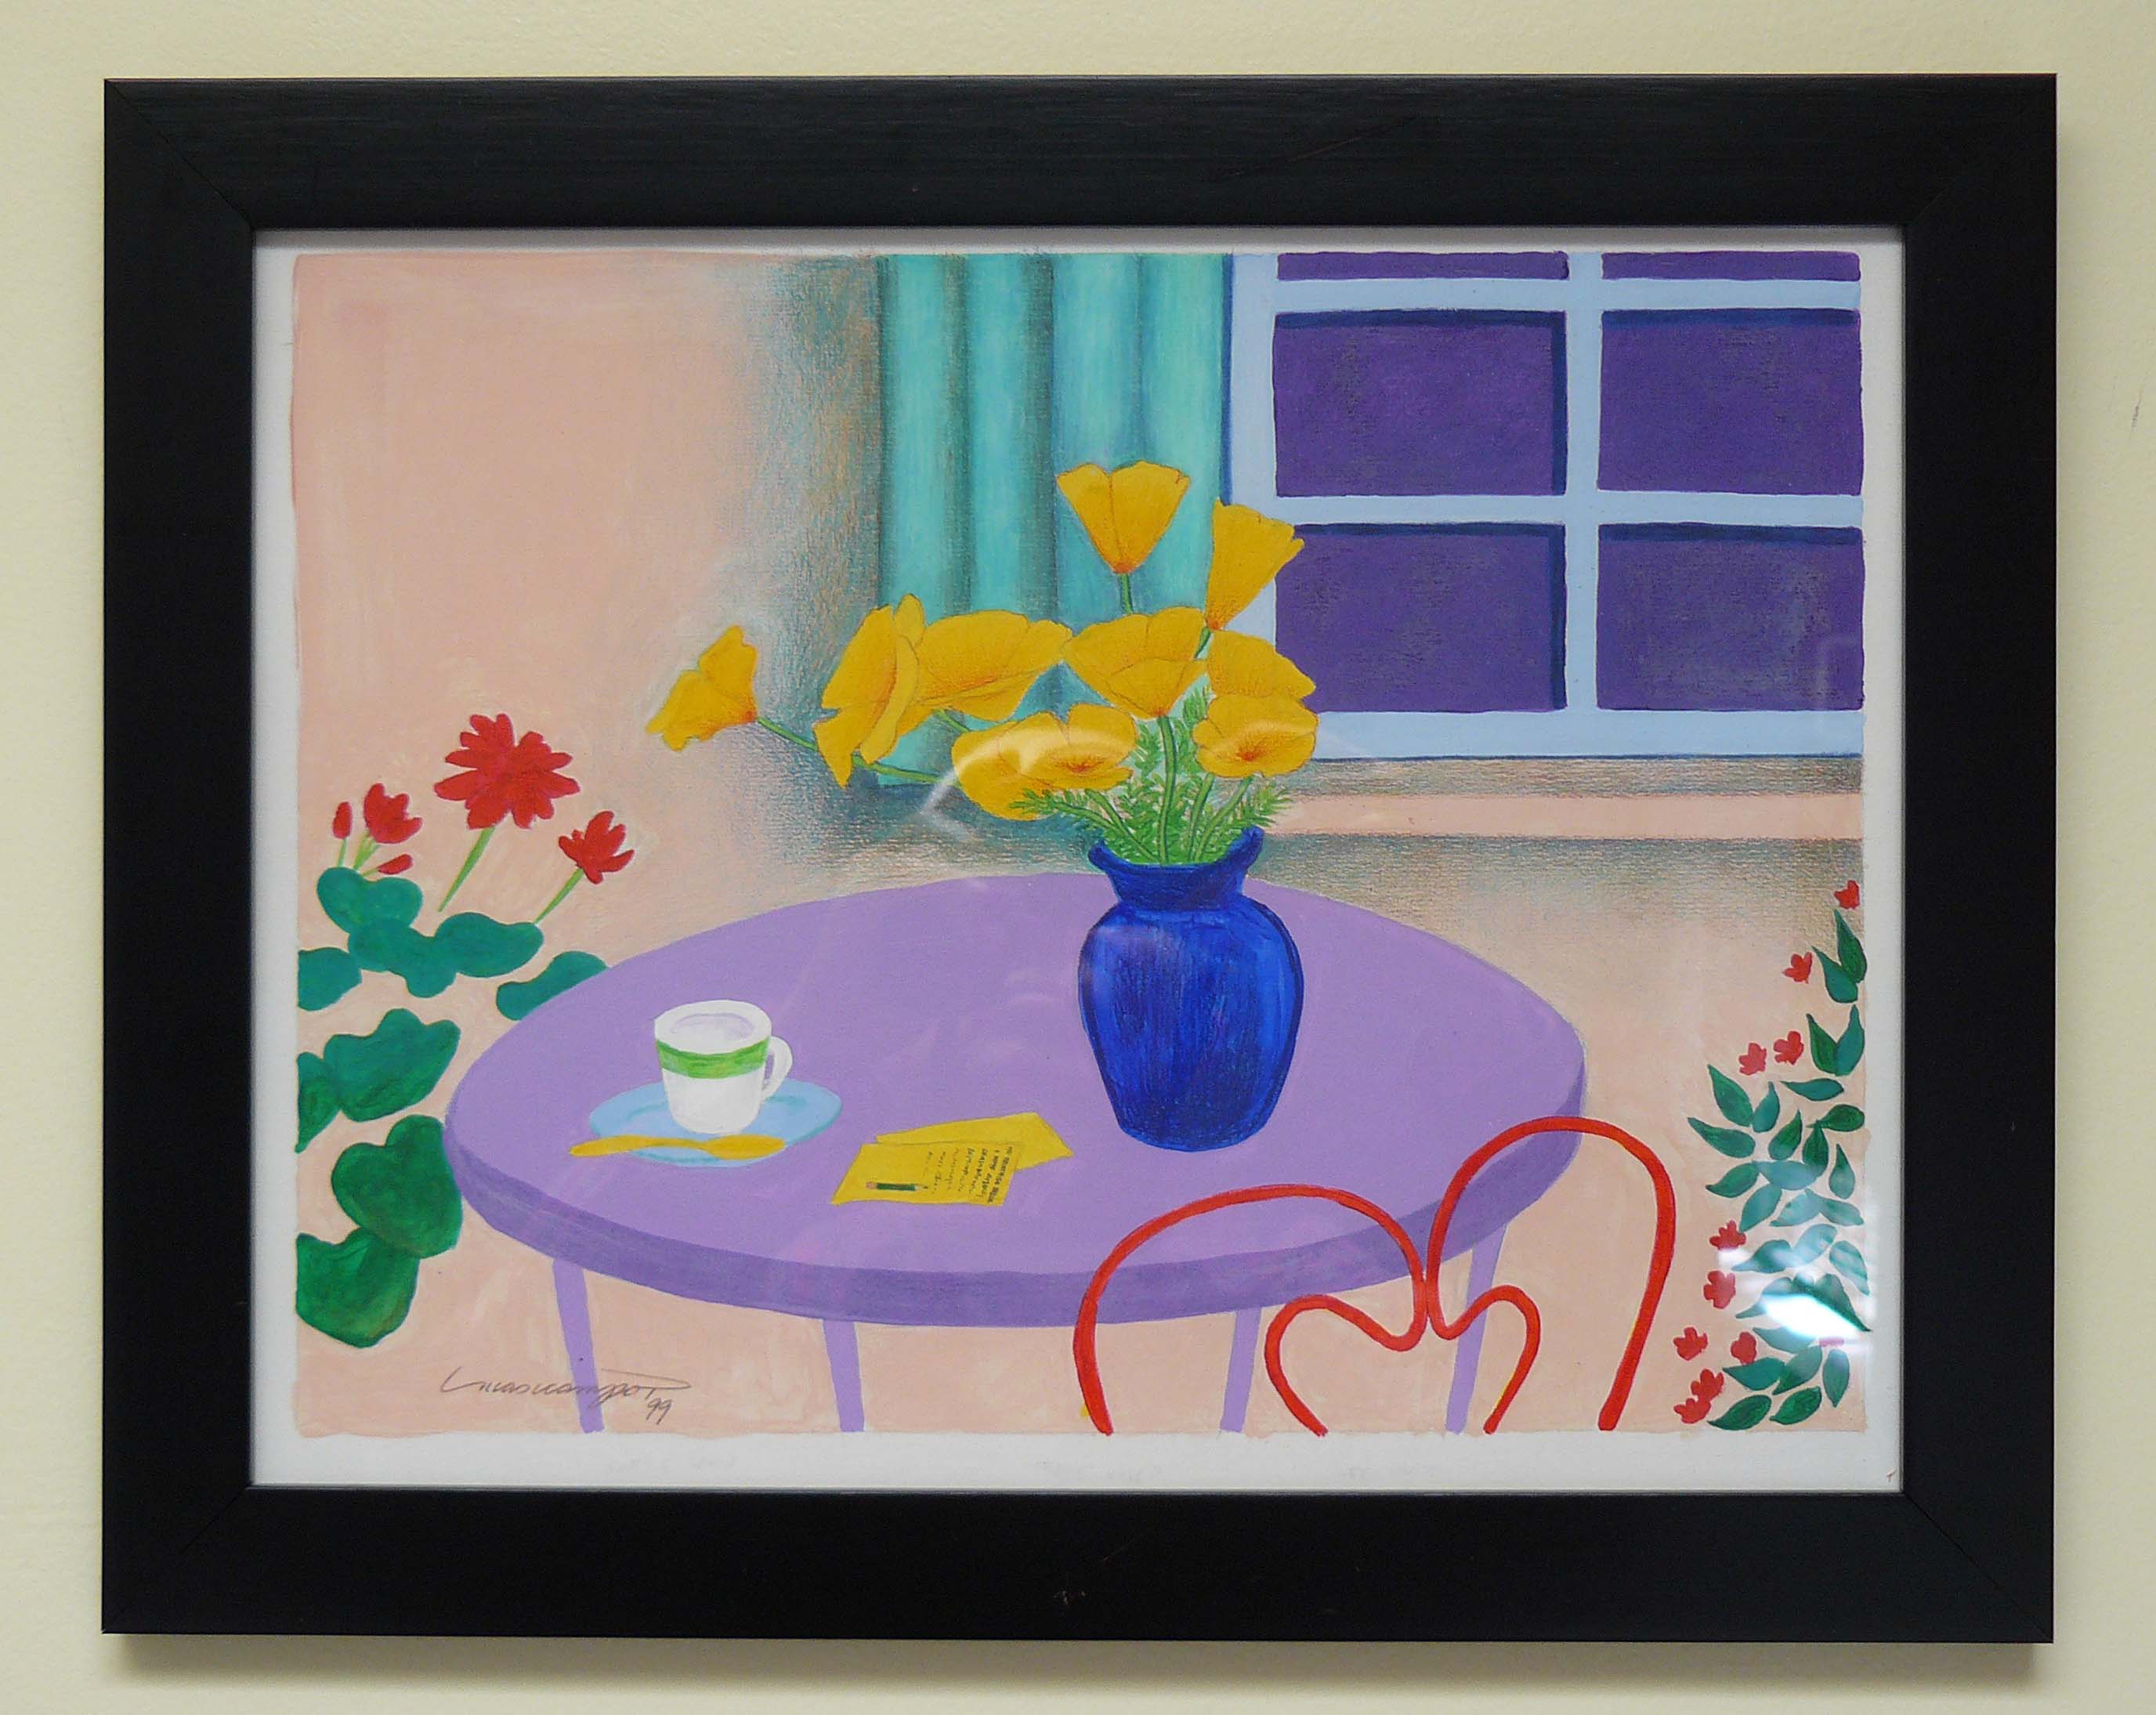
window, color, painting, art, drawing, illustration, picture frame, modern art, californiapoppies, kitchenart, acrylic paint, child art